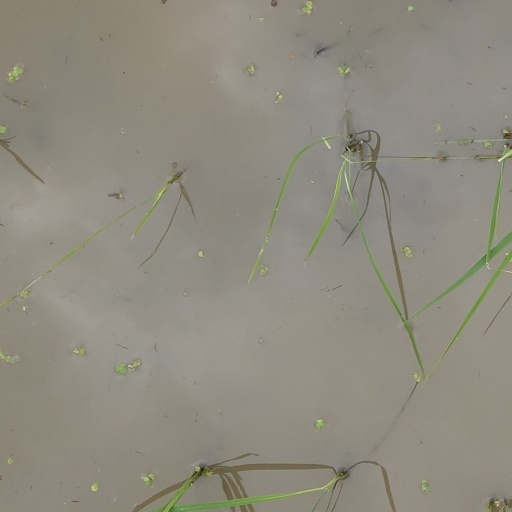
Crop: rice